The Amazing Race Vietnam 2013

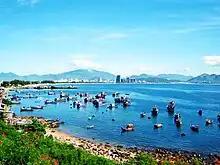
Most of the tasks in Leg 4 took place in the city of Nha Trang.

In this leg's Roadblock, one team member had to snorkel in the water and search for an underwater coconut with the next location inside.